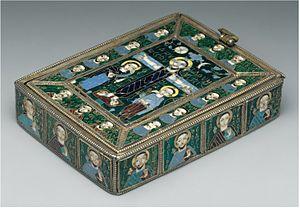
Staurothèque dite de Fieschi-Morgan
Une staurothèque ou reliquaire de la Vraie Croix est un coffre reliquaire passant pour contenir un morceau de la Vraie Croix sur laquelle a été crucifié Jésus de Nazareth lors de l'épisode de la Passion.